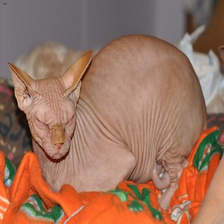
Species: cat
Breed: Sphynx